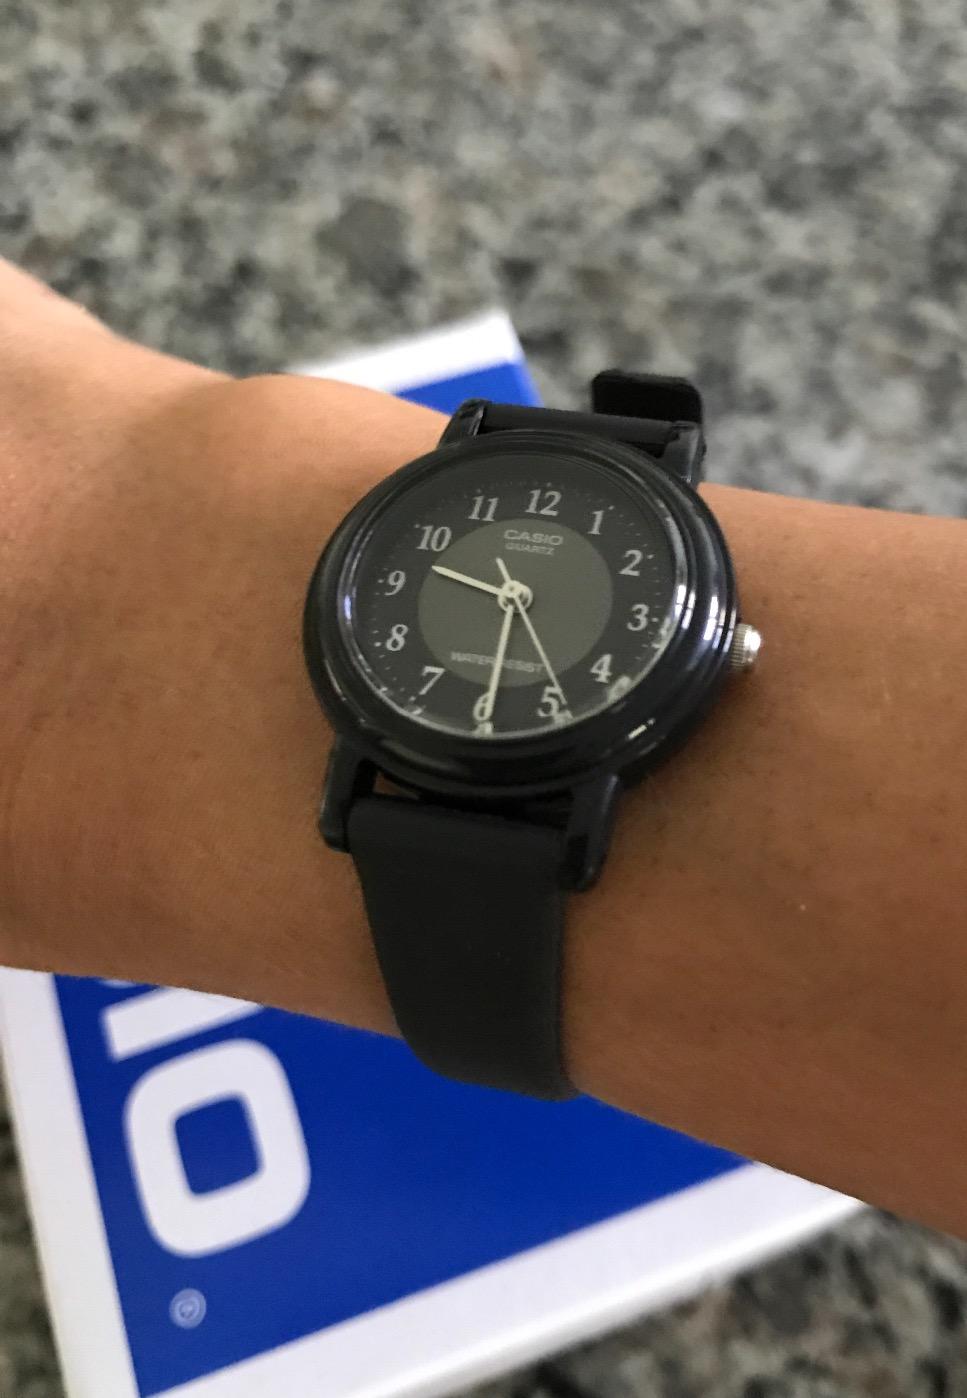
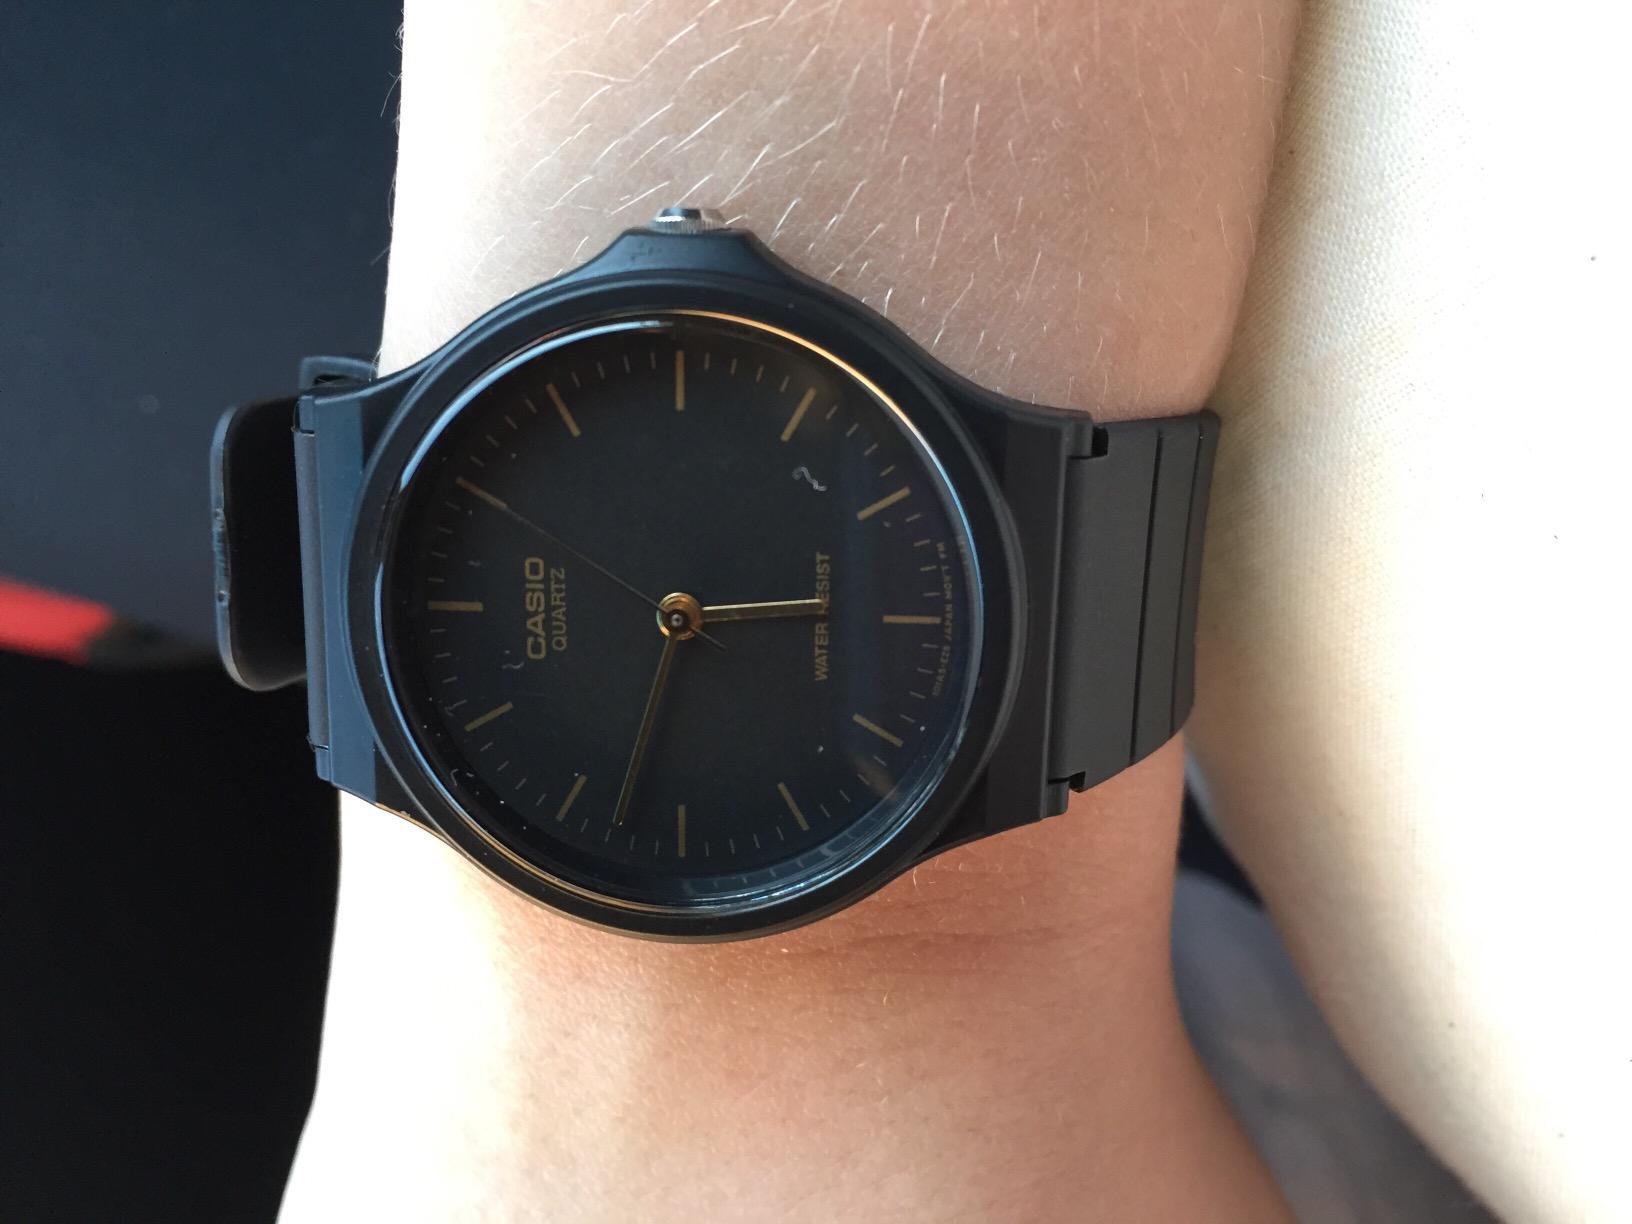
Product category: accessories_watch
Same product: no